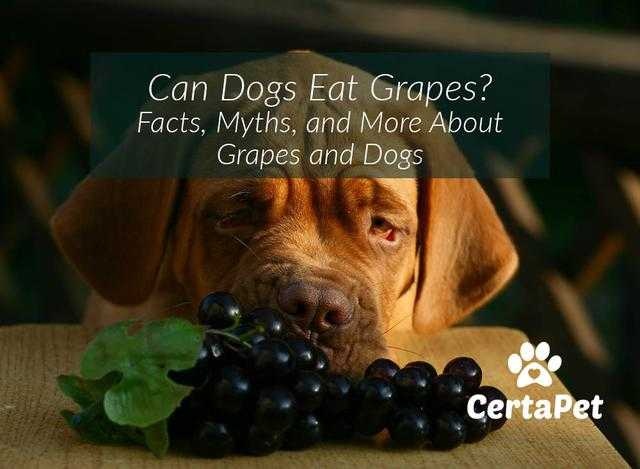
Label: Grapes